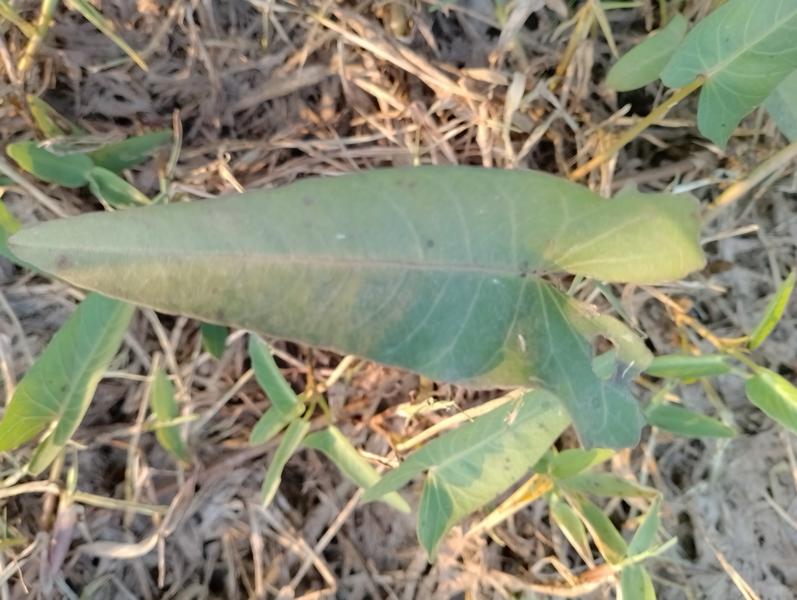
Weed species: Ipomoea aquatic